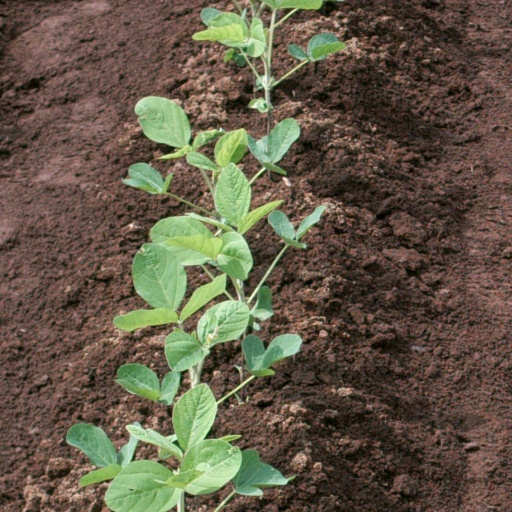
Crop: soybean